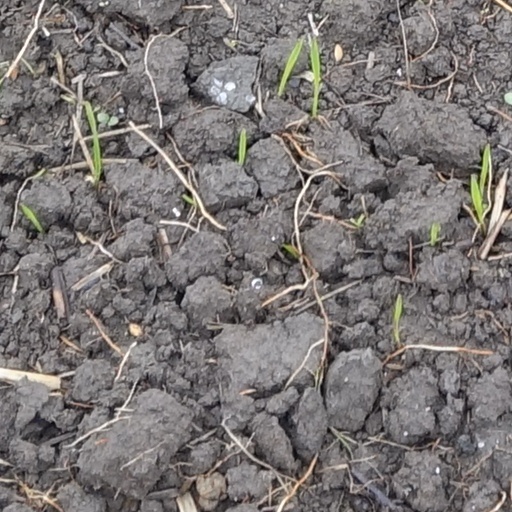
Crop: wheat